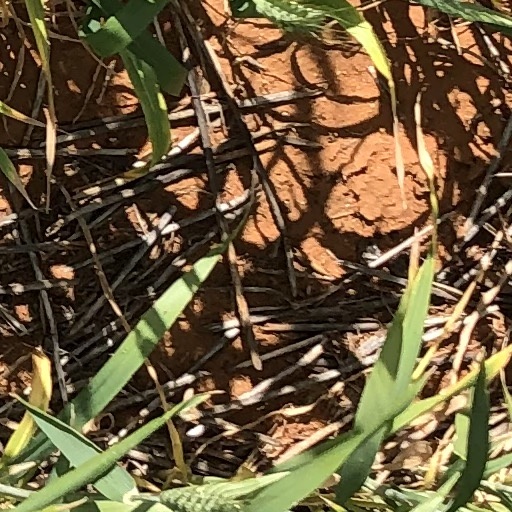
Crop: wheat